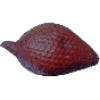
Label: salak